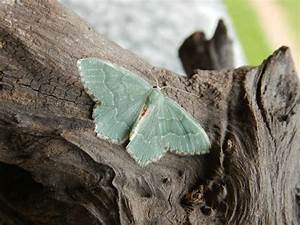
Label: farfalla